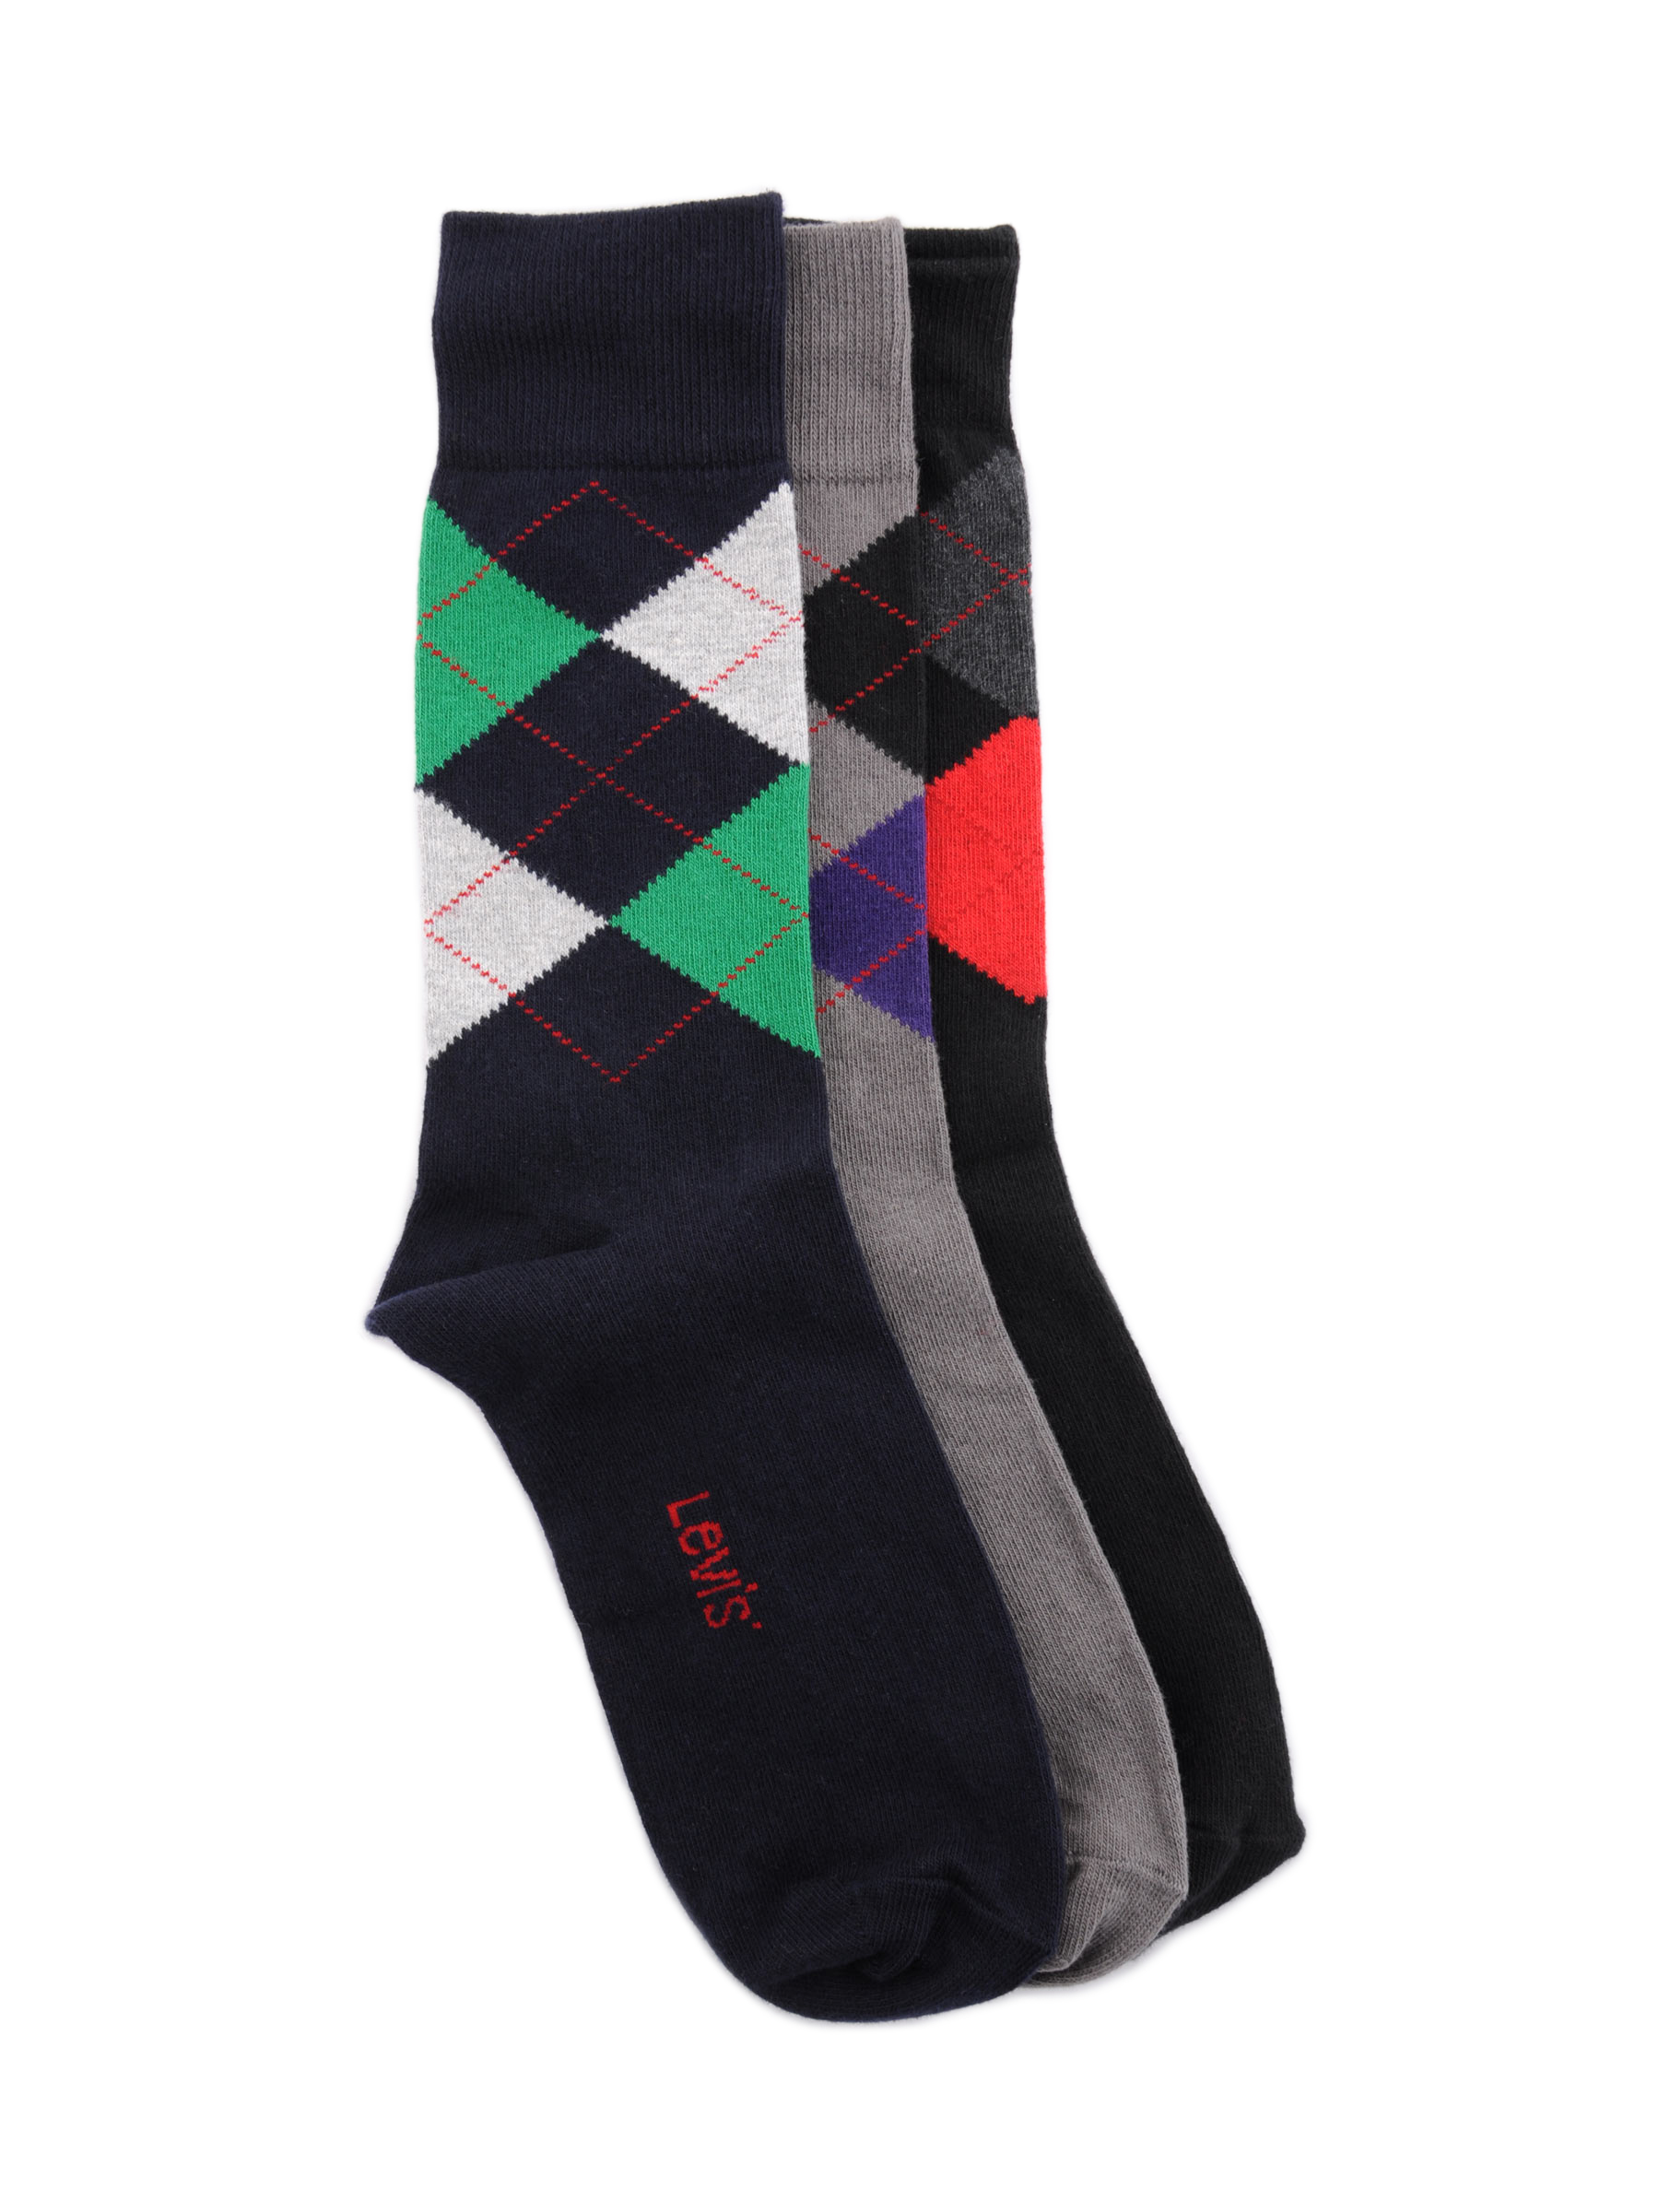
Levis Men Argyle Flat Knit Crew Grey Pack of 3 Socks
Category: Accessories / Socks / Socks
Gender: Men
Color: Black
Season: Summer 2016
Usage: Casual